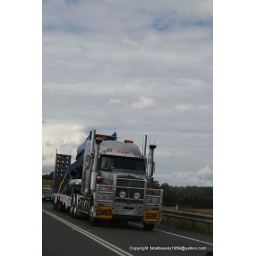
truck in the highway